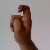
The image shows a hand gesture representing the letter 'X' in Indian Sign Language.